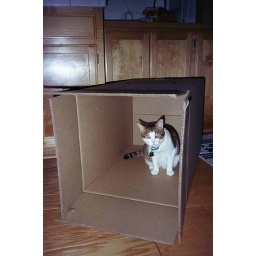
cat in box